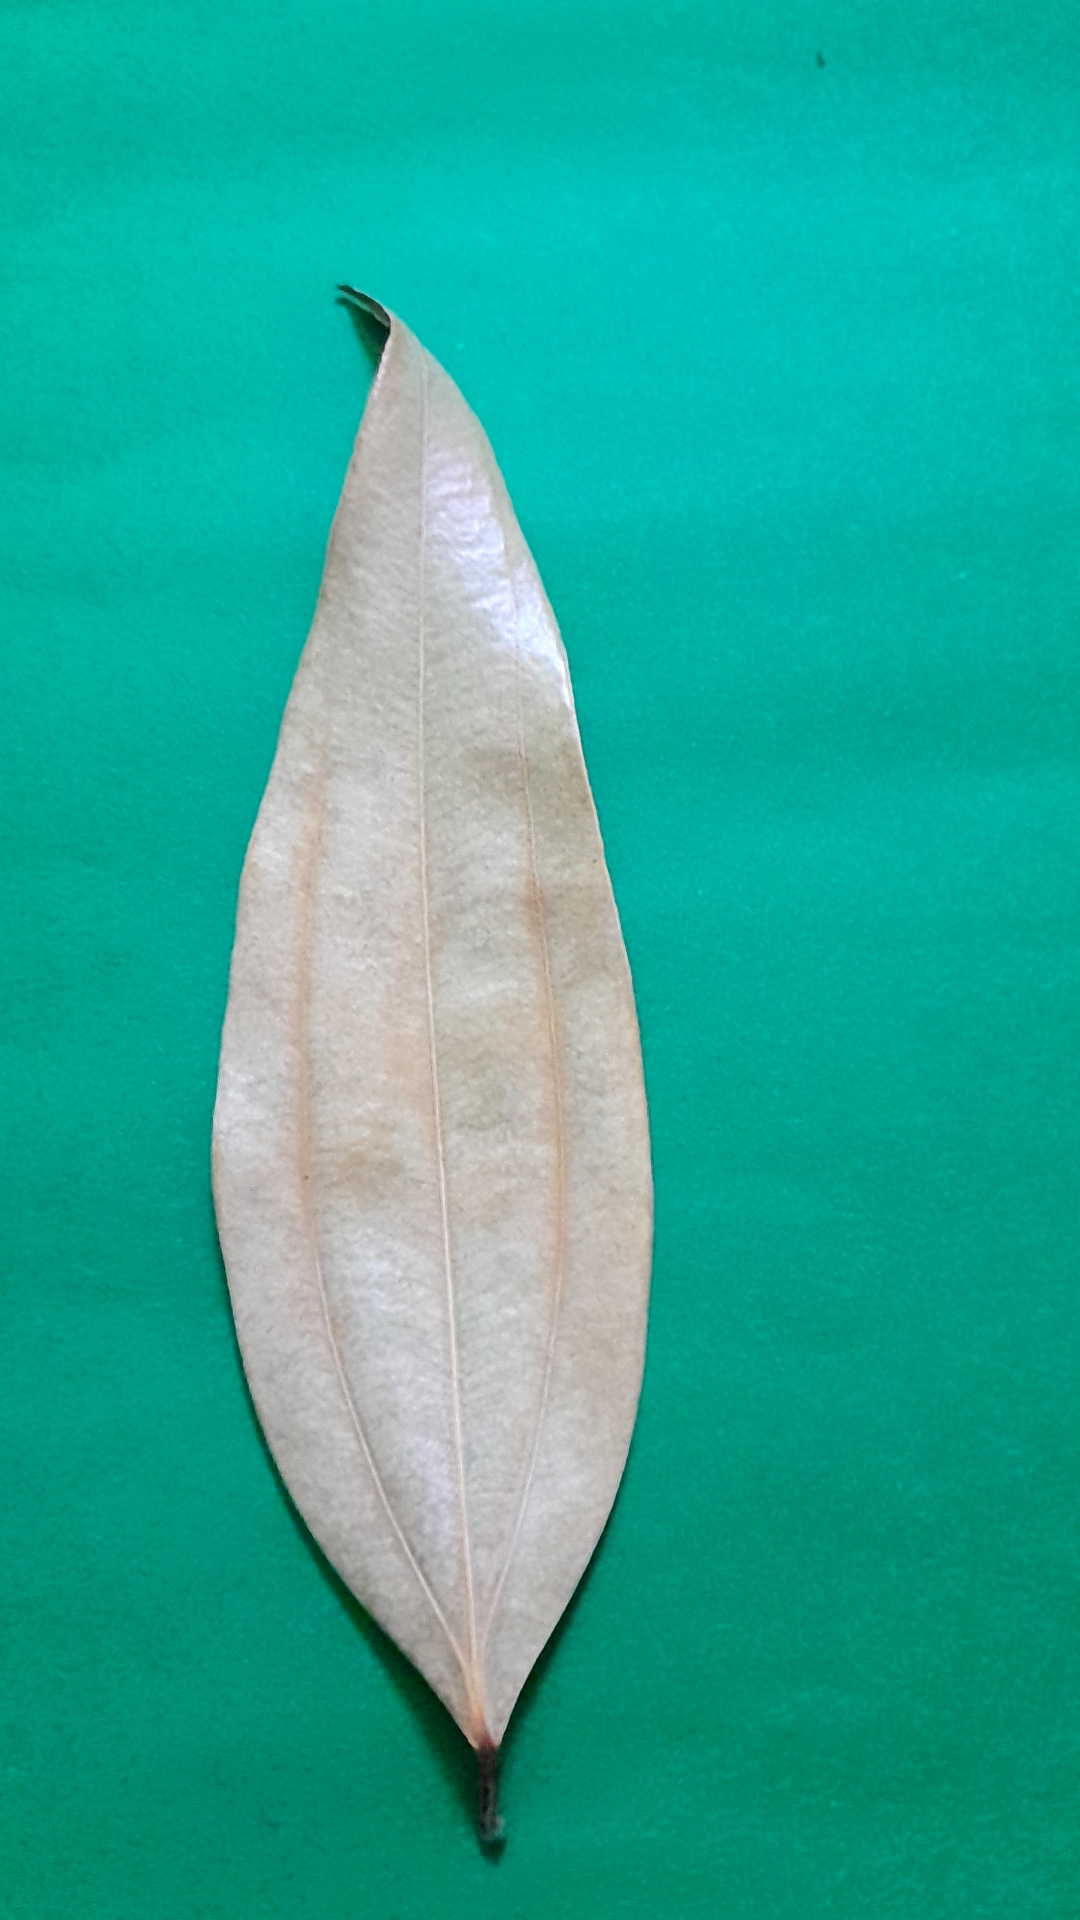
Label: Dry Leaf